Băiuț

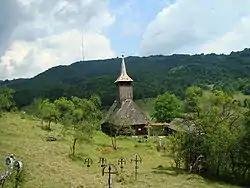
Wooden church in Poiana Botizii

Mining was the main economic activity in the area for much of its history. The gold here made the Băiuț mines an economically significant area in the Kingdom of Hungary. In the years after the Romanian Revolution, around 1,200 miners from Băiuț as well as nearby villages worked in the mines in the commune.